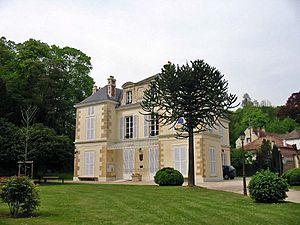
Mairie de Mézy-sur-Seine (Yvelines) Photo JH Mora, avril 2005 Catégorie:Image de Mézy-sur-Seine Mezy-sur-Seine
Mézy-sur-Seine est une commune du département des Yvelines, dans la région Île-de-France, en France, à 12 km environ à l'est de Mantes-la-Jolie.